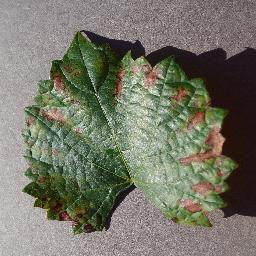
Label: Grape___Esca_(Black_Measles)